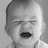
Emotion: happy